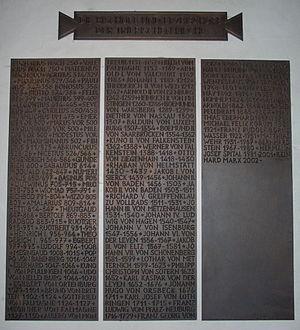
L'électorat de Trèves était l'une des principautés ecclésiastiques du Saint-Empire romain germanique. Son titulaire faisait partie des sept Princes-Électeurs ayant la charge d'élire l'empereur romain germanique, selon les règles précisées par la bulle d'Or de Nuremberg de Charles IV du Saint-Empire en 1356.